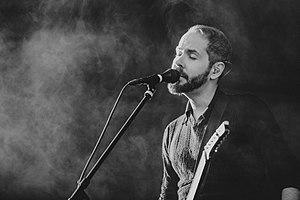
Cigarettes After Sex est un groupe américain formé par Greg Gonzalez en 2008 à El Paso.